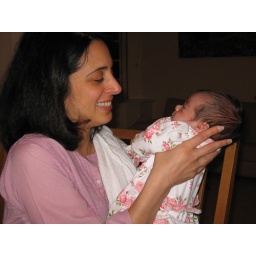
mommy and Liliana in her flower dress